Vincenzo Bellini

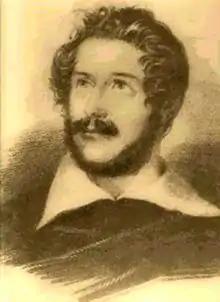
Librettist Carlo Pepoli

In addition—and separate from Bellini's troupe at the King's Theatre—Maria Malibran was about to present her London debut in "La sonnambula" at the Theatre Royal, Drury Lane on 1 May in an English version with "an adapted Bellini score". It appears that Bellini had his first meeting with Malibran when attending a performance where, as he states: